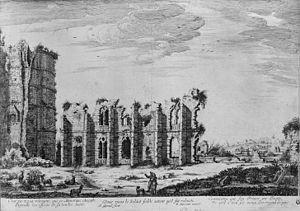
vue des ruines du château de Bicêtre
Le Kremlin-Bicêtre est une commune française de la métropole du Grand Paris, située dans le département du Val-de-Marne en région Île-de-France.